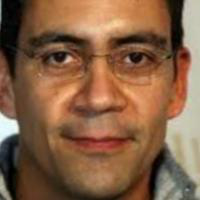
Age group: age 31-40